Children's clothing

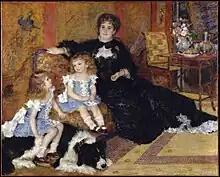
Identically dressed daughter and son in an elegant Parisian home (1878)

In the early 21st century, however, childrenswear became heavily influenced by trends in adult fashion. Grandma bait is a retail industry term for expensive children's clothing. Due to the rise of social media platforms such as Instagram, celebrities and fashion bloggers have been using their accounts to post pictures of their children wearing luxury "street style" clothing, thus inspiring parents to dress their children as they would dress themselves. Good quality, well-designed garments are a priority for some parents, and children's clothing is getting a prime place in top-label stores and high-end fashion retail outlets. Clothes are also getting separately designed for boys and girls at a very early age.